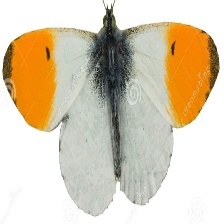
Species: ORANGE TIP
Butterfly family (ImageNet category): cabbage_butterfly